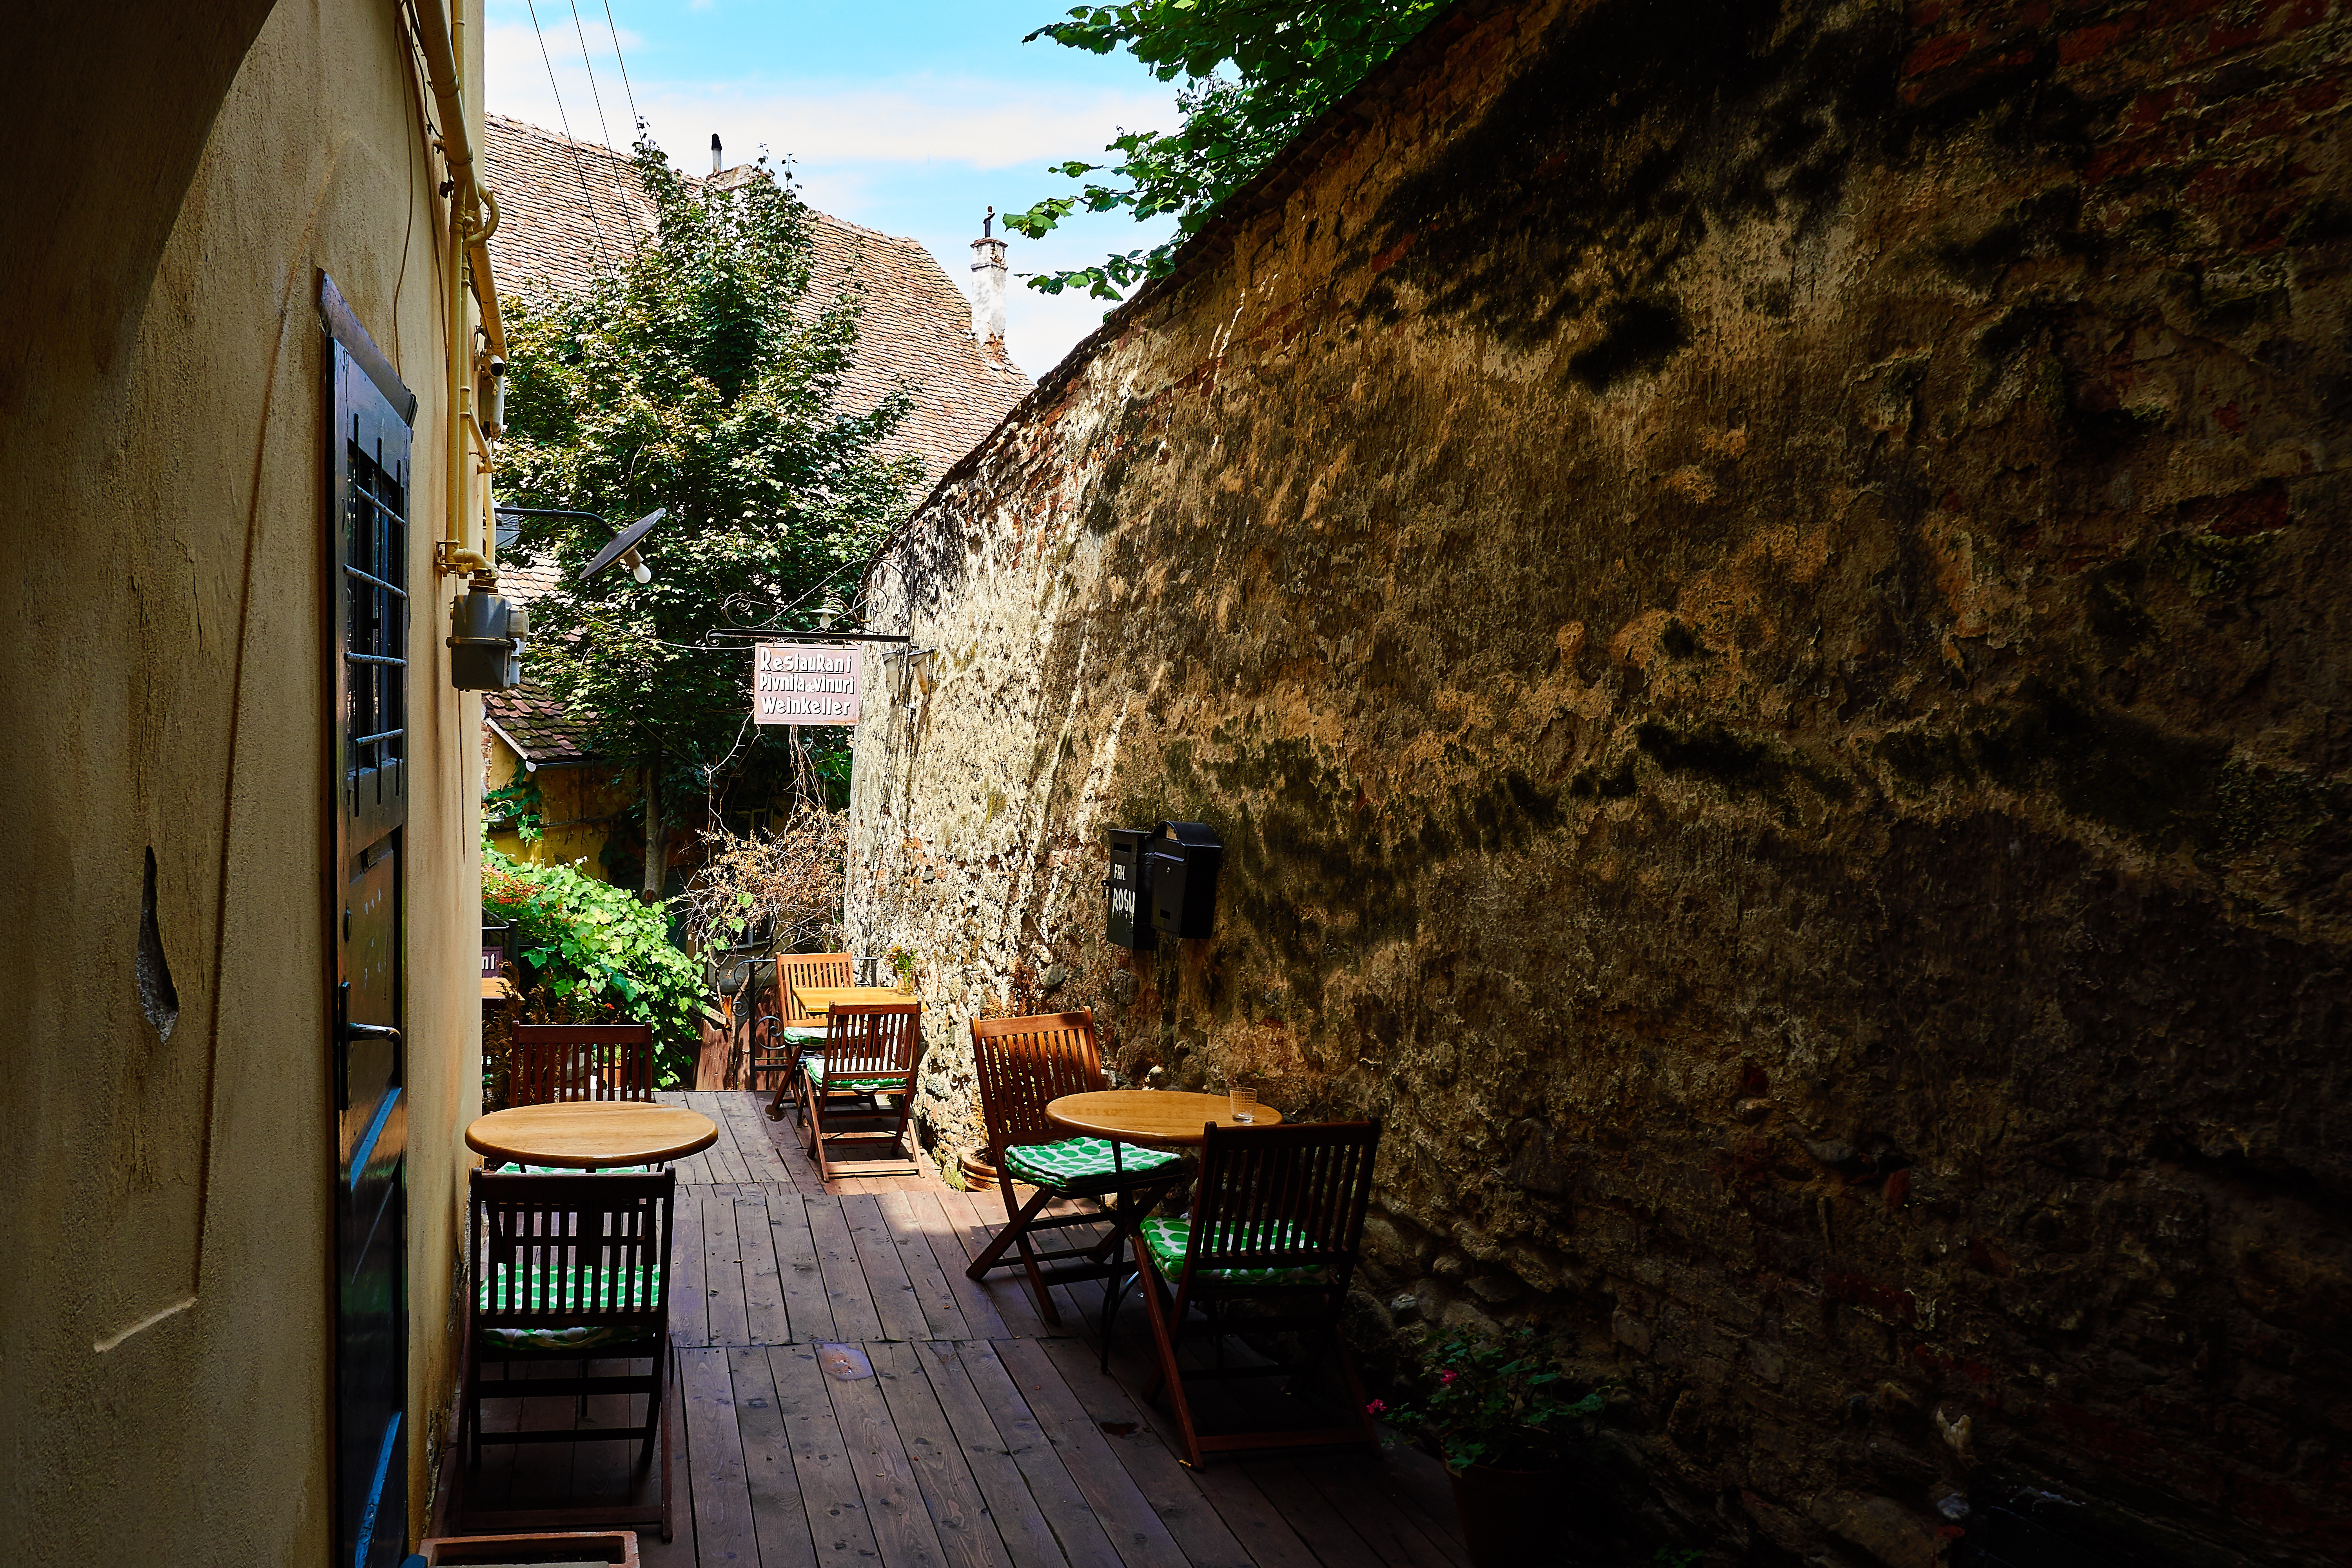
house, town, alley, village